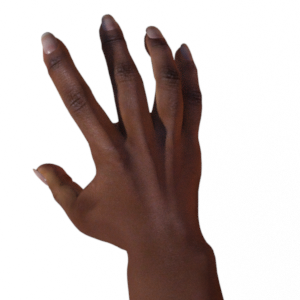
Label: paper